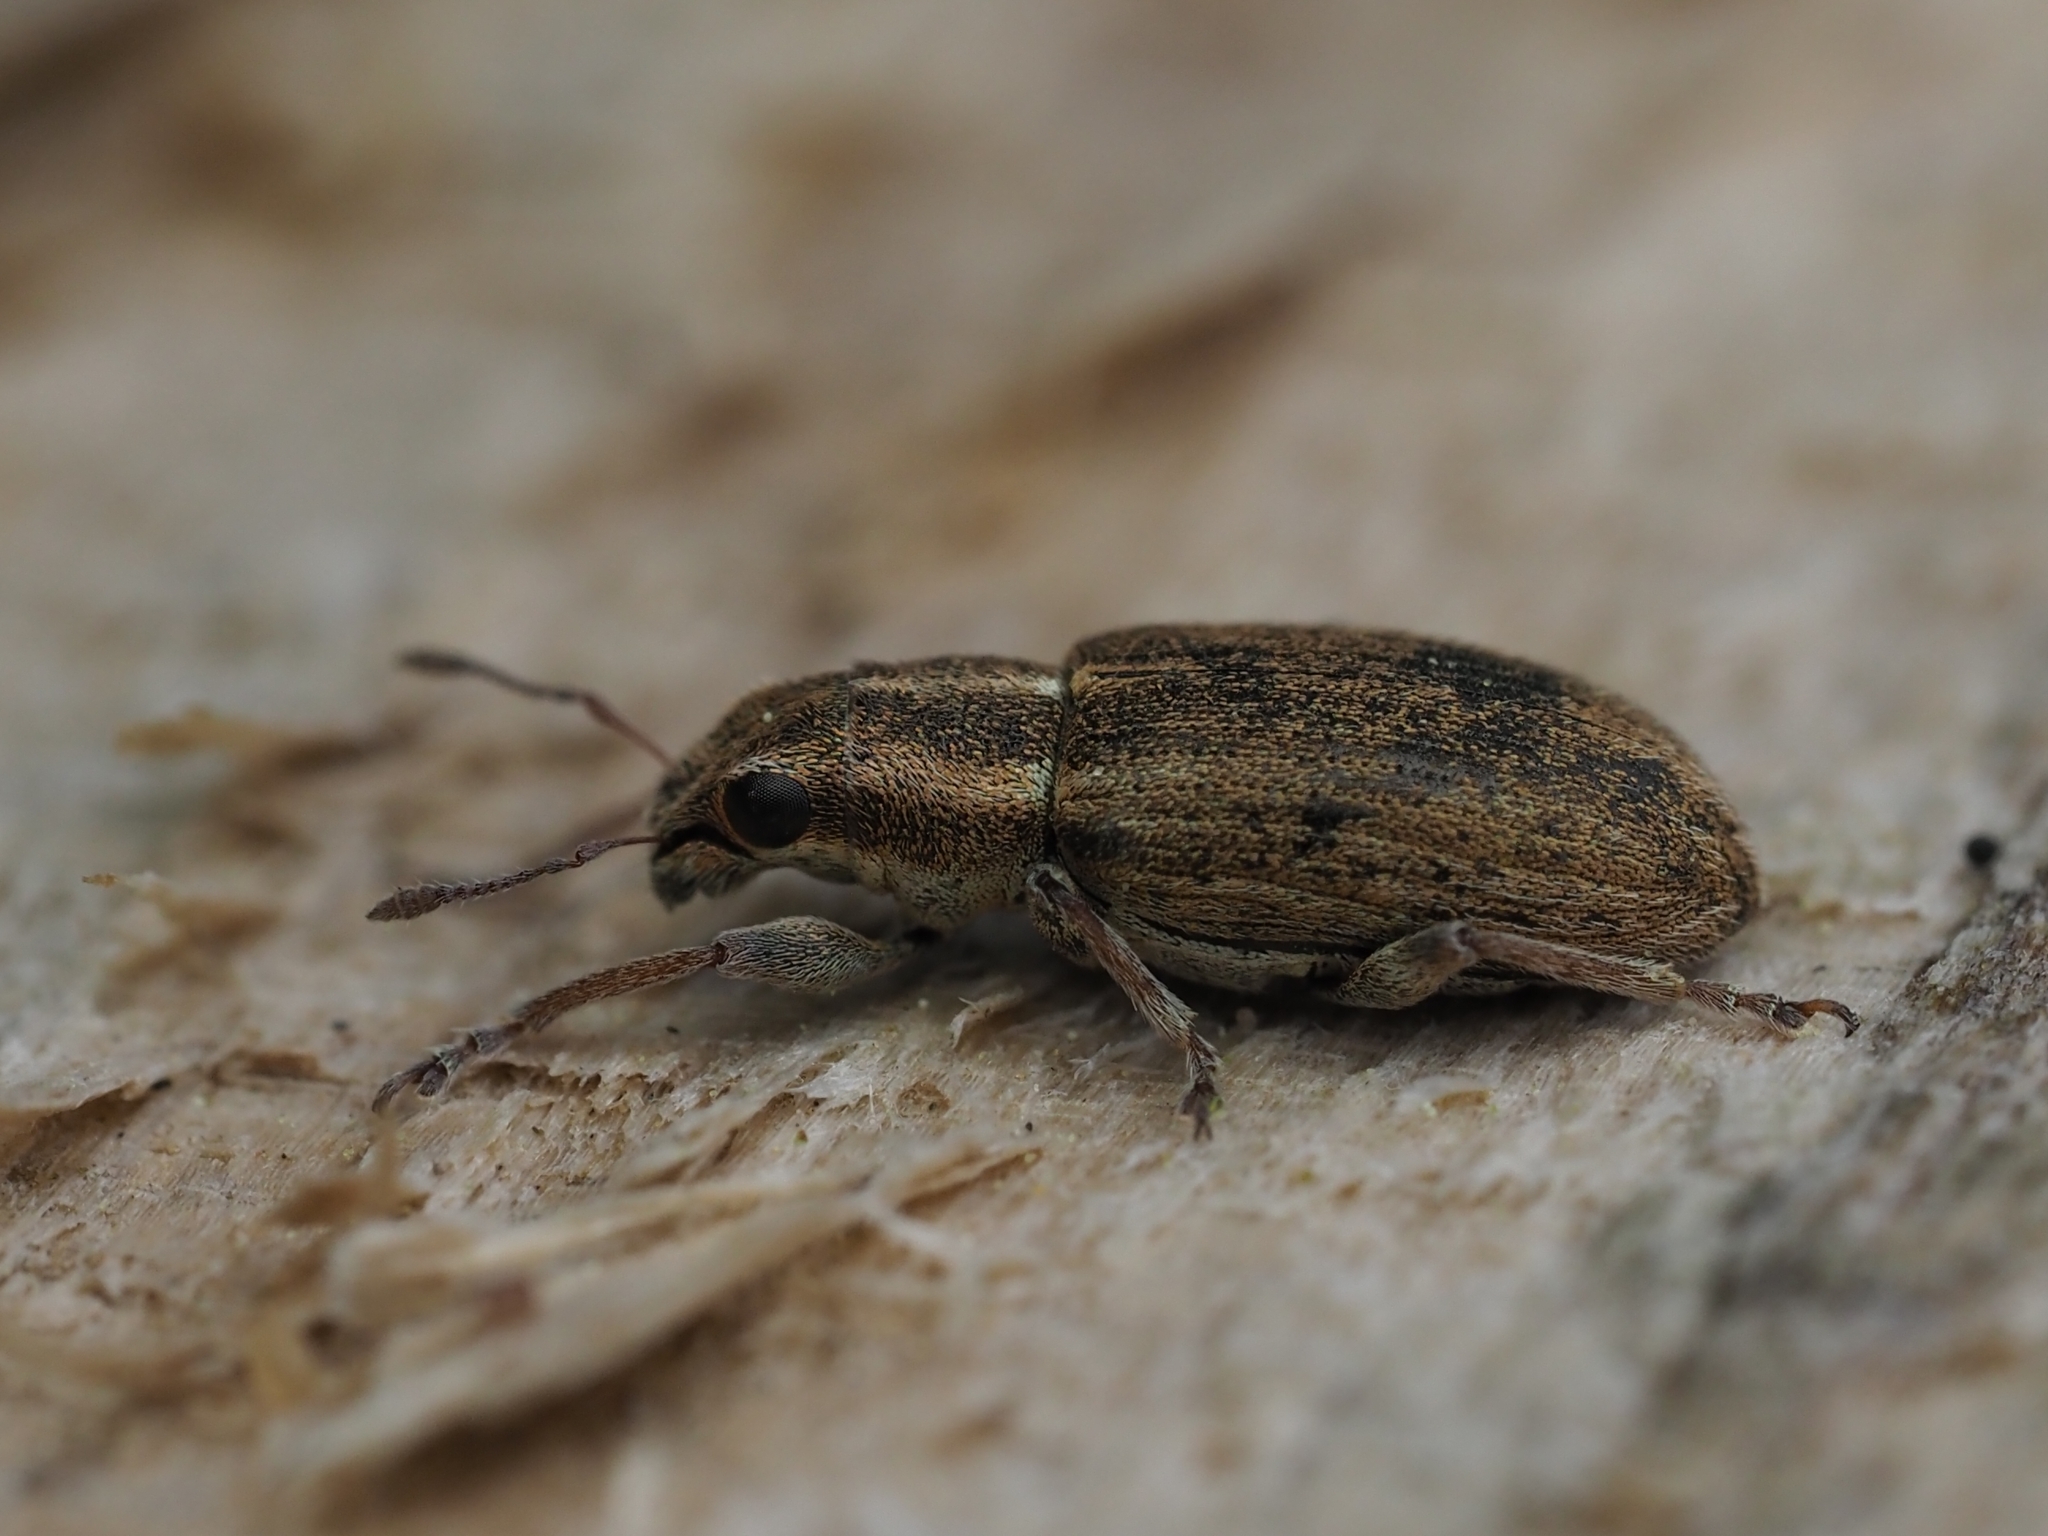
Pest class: pea_leaf_weevil